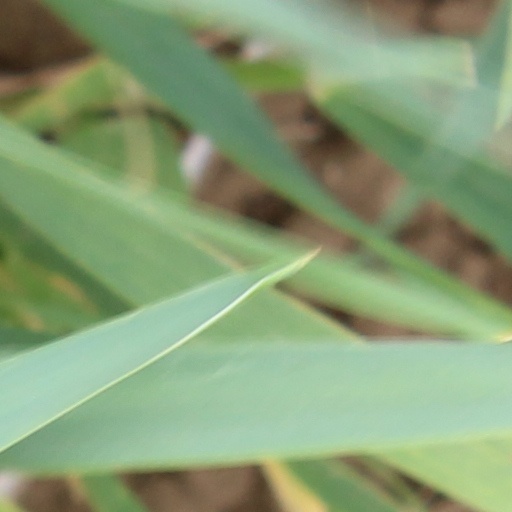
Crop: wheat